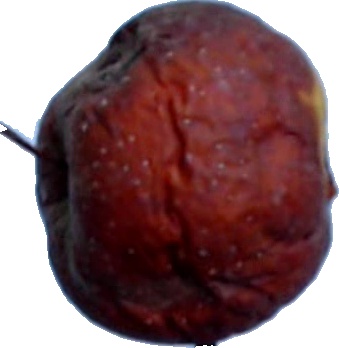
Label: apple_rotten_1